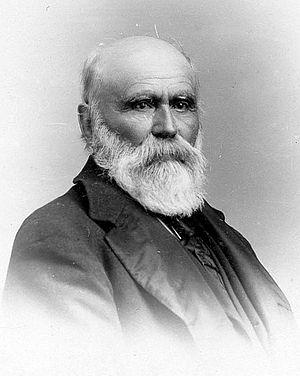
Les élections présidentielles en Colombie sont des élections organisées en Colombie et dans les entités qui l'ont précédée en vue de la désignation du président et éventuellement du vice-président.
Aquileo Parra, né le 12 mai 1825 à Barichara et mort le 4 décembre 1900 à Pacho, est un homme d'État et ancien président des États-Unis de Colombie.
L’histoire de la Colombie commence il y a plus de 20 000 ans. Différentes civilisations amérindiennes se développent dès cette époque, dont la plus influente est celle du peuple Chibcha. Celui-ci domine le centre du pays lorsque Christophe Colomb « découvre » l'Amérique en 1492.